HMS Terror (I03)

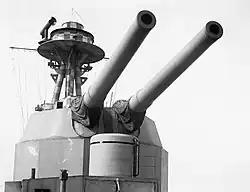
The turret and main armament of "Terror", 1915

On completion, "Terror" immediately departed Belfast and joined the Dover Patrol on 8 August. In August and September she joined with other members of the patrol to bombard minor targets in occupied Belgium. However, the new monitor only fired a small number of shots, as it was felt wiser to conserve her guns for more important targets. On 24 September the ship made an attempt to bombard the port of Zeebrugge but this was soon aborted when the weather conditions prevented the accurate observation of the fall of shot and any subsequent correction of trajectory. Poor weather conditions continued for the rest of 1916 and the patrol made no further attempts that year to bombard the Belgian coast. During the winter of 1916 and 1917, "Terror" acted as a guard ship for merchant vessels anchored at The Downs, following a spate of attacks by German destroyers.